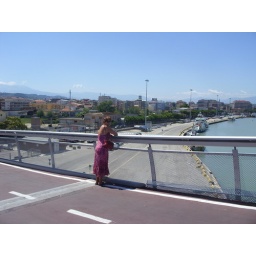
The Old Town of Pescara from the new bridge over the river